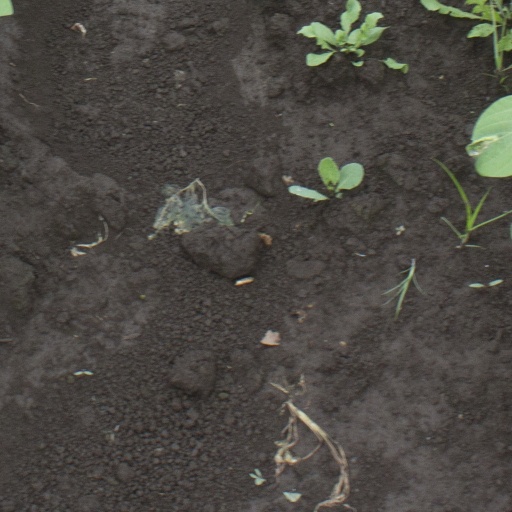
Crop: soybean